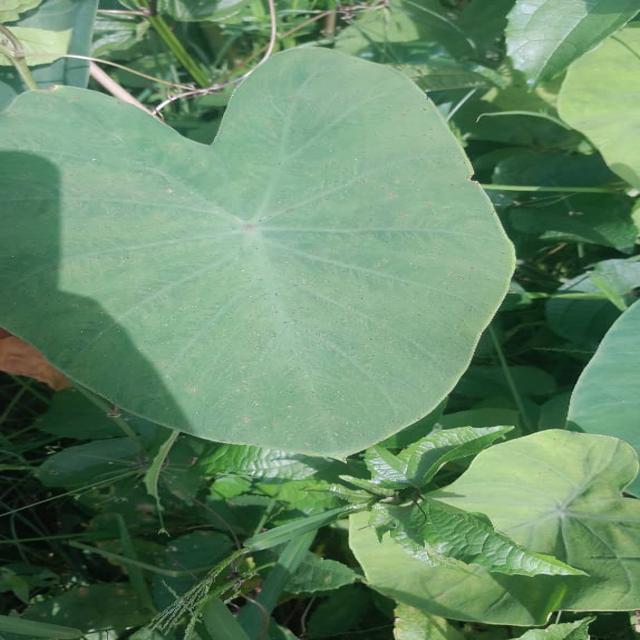
Label: Healthy